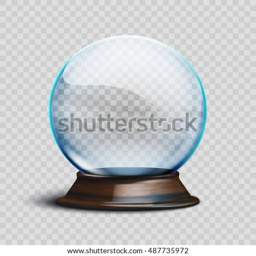
stock vector illustration realistic empty christmas snow globe isolated on a transparent background .